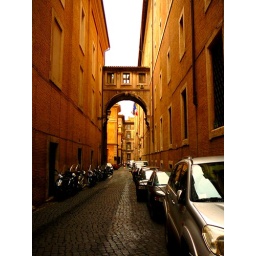
a bridge in between the houses